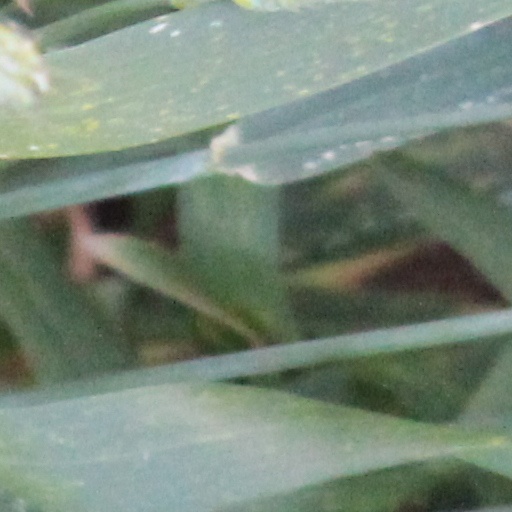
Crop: wheat